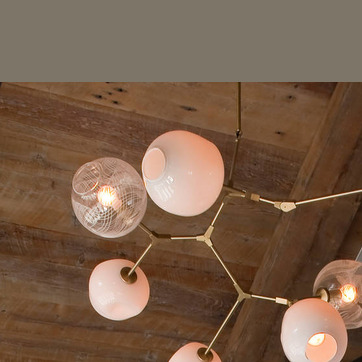
Material: glass